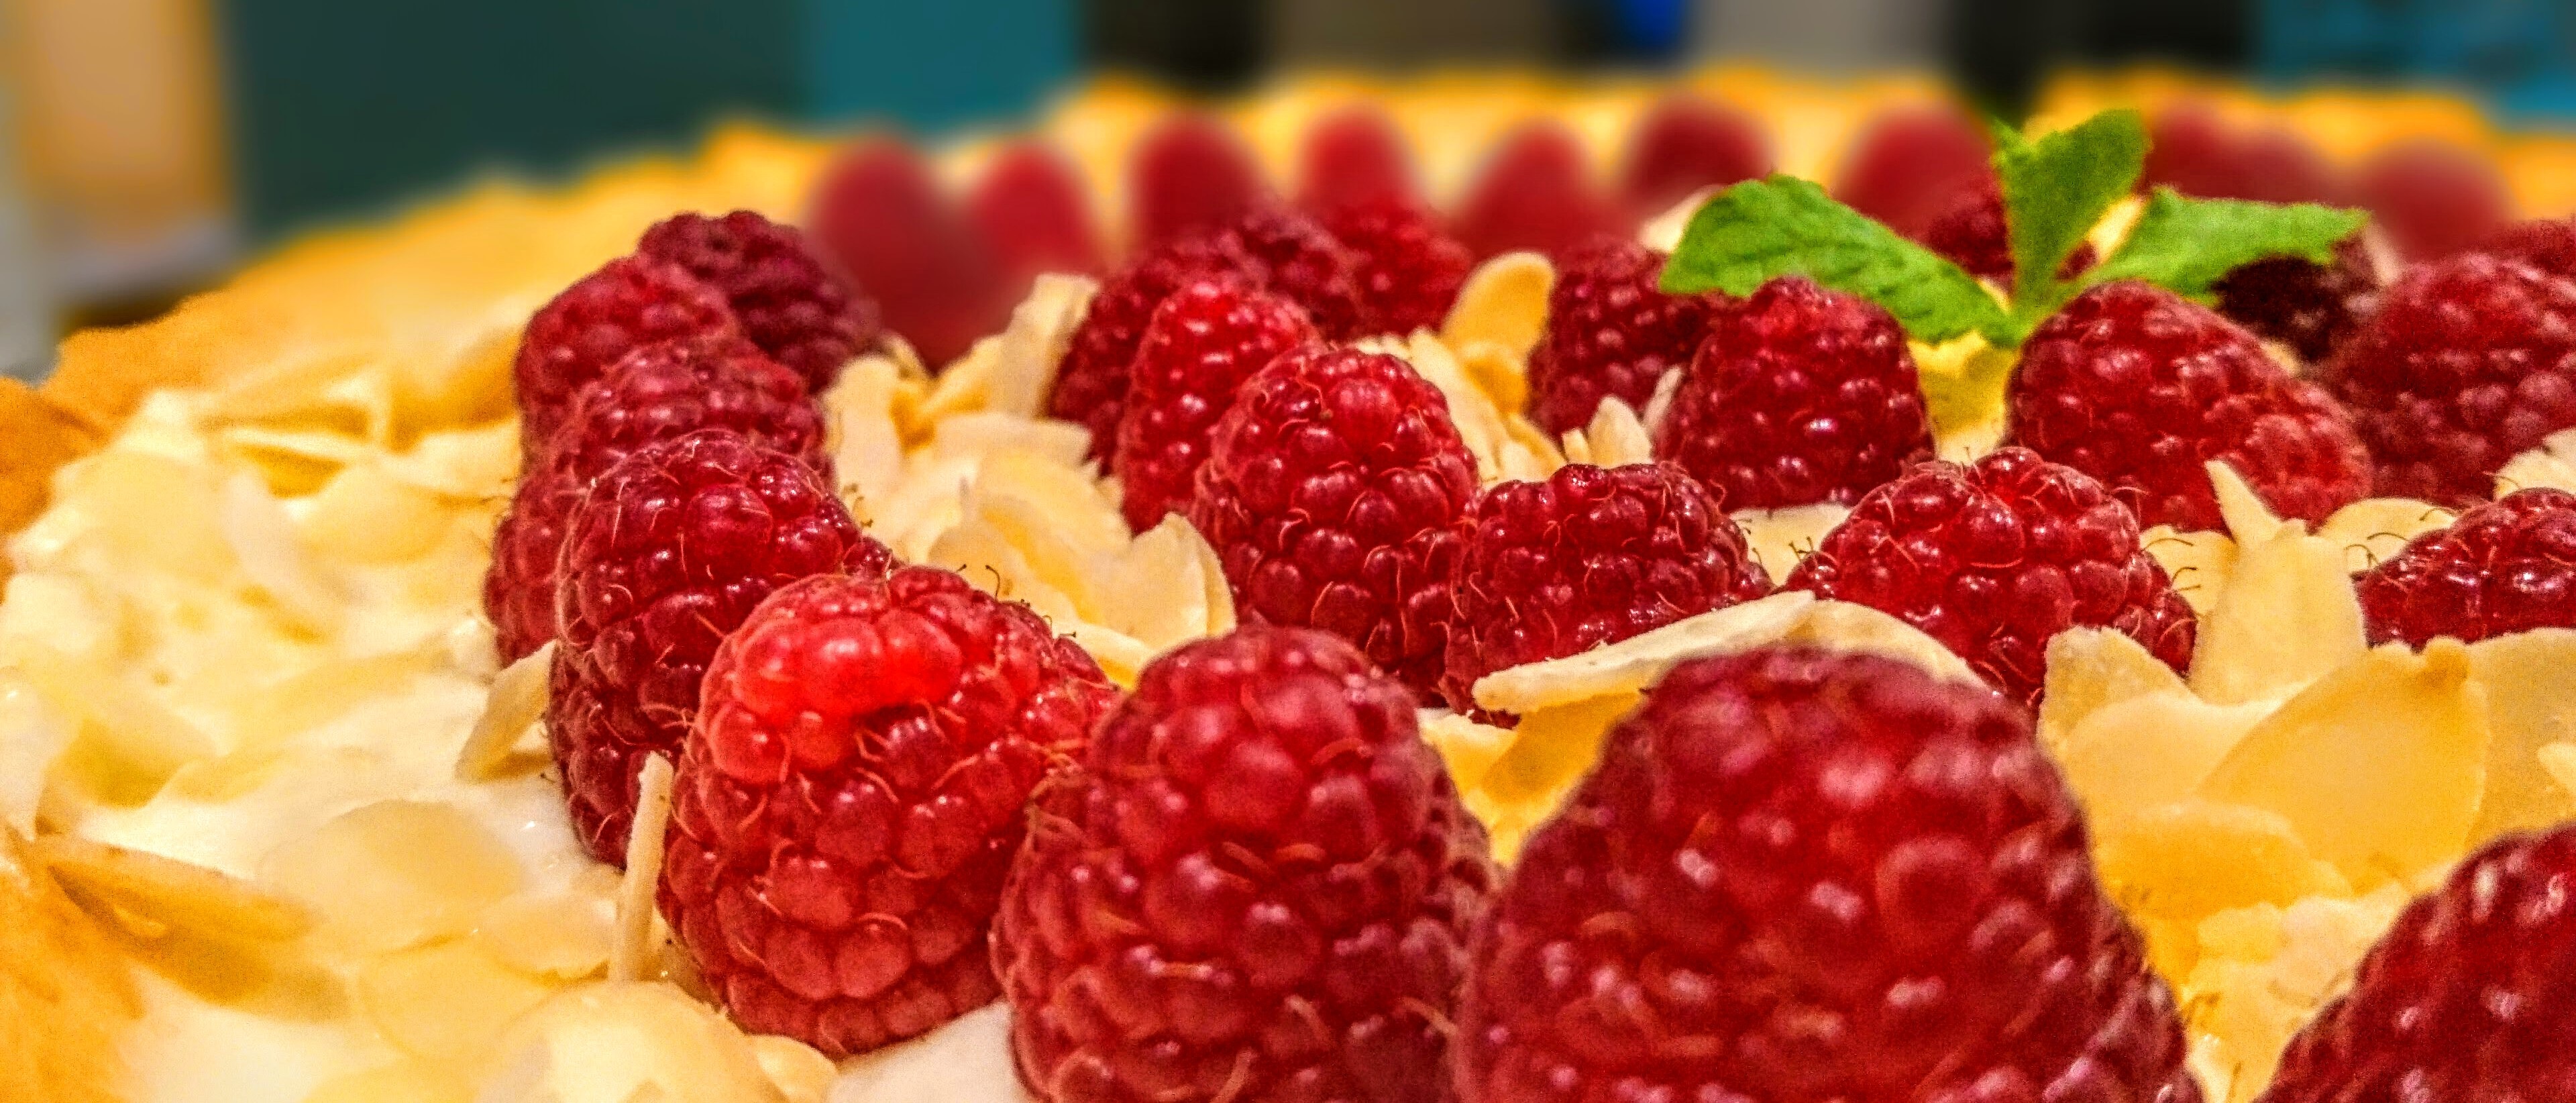
plant, raspberry, fruit, berry, dish, meal, food, produce, seafood, breakfast, dessert, bread, strawberry, eating, strawberries, pavlova, frutti di bosco